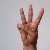
The image shows a hand gesture representing the letter 'W' in Indian Sign Language.